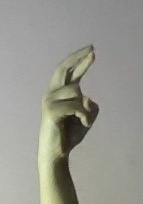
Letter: zay